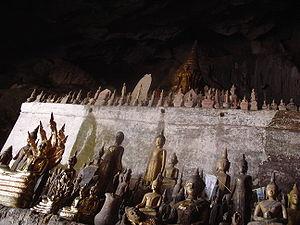
Les temples sous roche sont des monuments consacrés établis dans des grottes souterraines creusées dans le roc, ou naturelles. Ces temples souterrains et les temples monolithiques sculptés dans la roche sont une forme de l'architecture et de la construction sous roche ancienne, techniques de construction étroitement liées avec la sculpture dans la pierre. Les plus vastes complexes de temples sous roche créés artificiellement ont vu le jour en Inde, où l'on trouve environ 1 200 ensembles, et dans les régions frontalières en Asie.
Cet article recense les sites concernés par l'observatoire mondial des monuments en 2010.